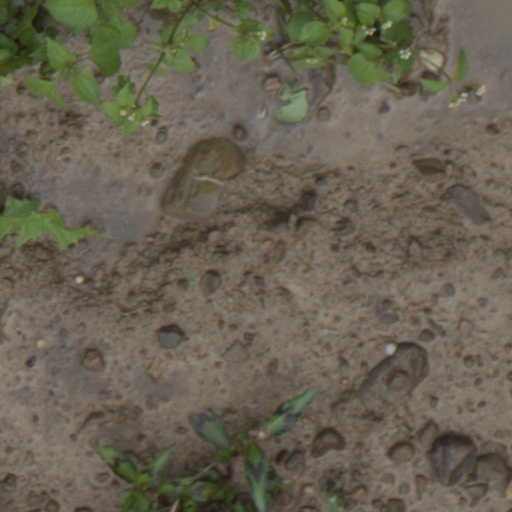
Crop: wheat